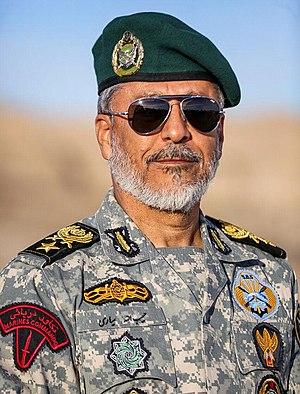
Habibollah Sayyari est le coordonnateur adjoint de l'armée de la République islamique d'Iran et l'ancien amiral en chef de la marine iranienne entre 2007 et 2017.